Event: Nepal Earthquake
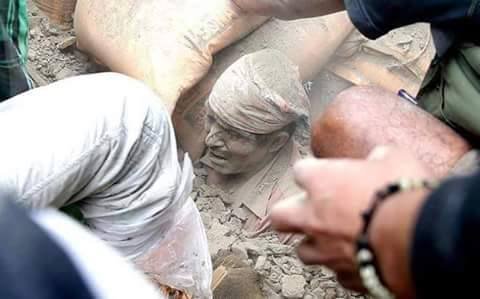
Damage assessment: damage